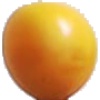
Label: Cherry Wax Yellow 1